Tutu (Egyptian god)

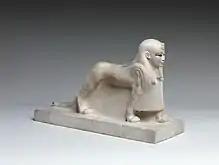
Sphinx of the deity Tutu (Metropolitan Museum of Art)

Tutu's iconography is anthropomorphic, consisting of the body of a striding, winged lion, the head of a human, other heads of hawks and crocodiles projecting from the body, and the tail of a serpent. He was the son of Neith, who was considered as a "dangerous goddess". Other goddesses in the same aspect were named as Mut, Sekhmet, Nekhbet and Bastet. This meant that Tutu is placed in a position of power over demons. It was his role to slay demons sent out by "dangerous goddesses"; other sons of these goddesses performed the same function. These were Maahes, Khonsu and Nefertem. Originally the protector of tombs, Tutu later guarded the sleeping from danger or bad dreams. Tutu was also regarded for ordinary people to worship, offering and rituals were made on portable altars. Offerings included goose and bread, and rituals were for protection from demons and bad dreams. Tutu was stated to have given protection from demons, giving longer life and protecting people from the Netherworld.